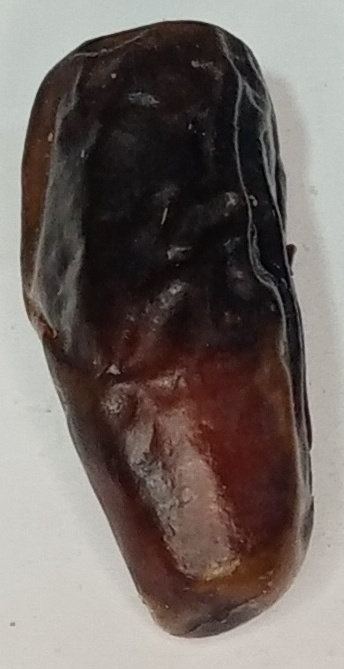
Variety: gajar
Size: large
Grade: grade-1